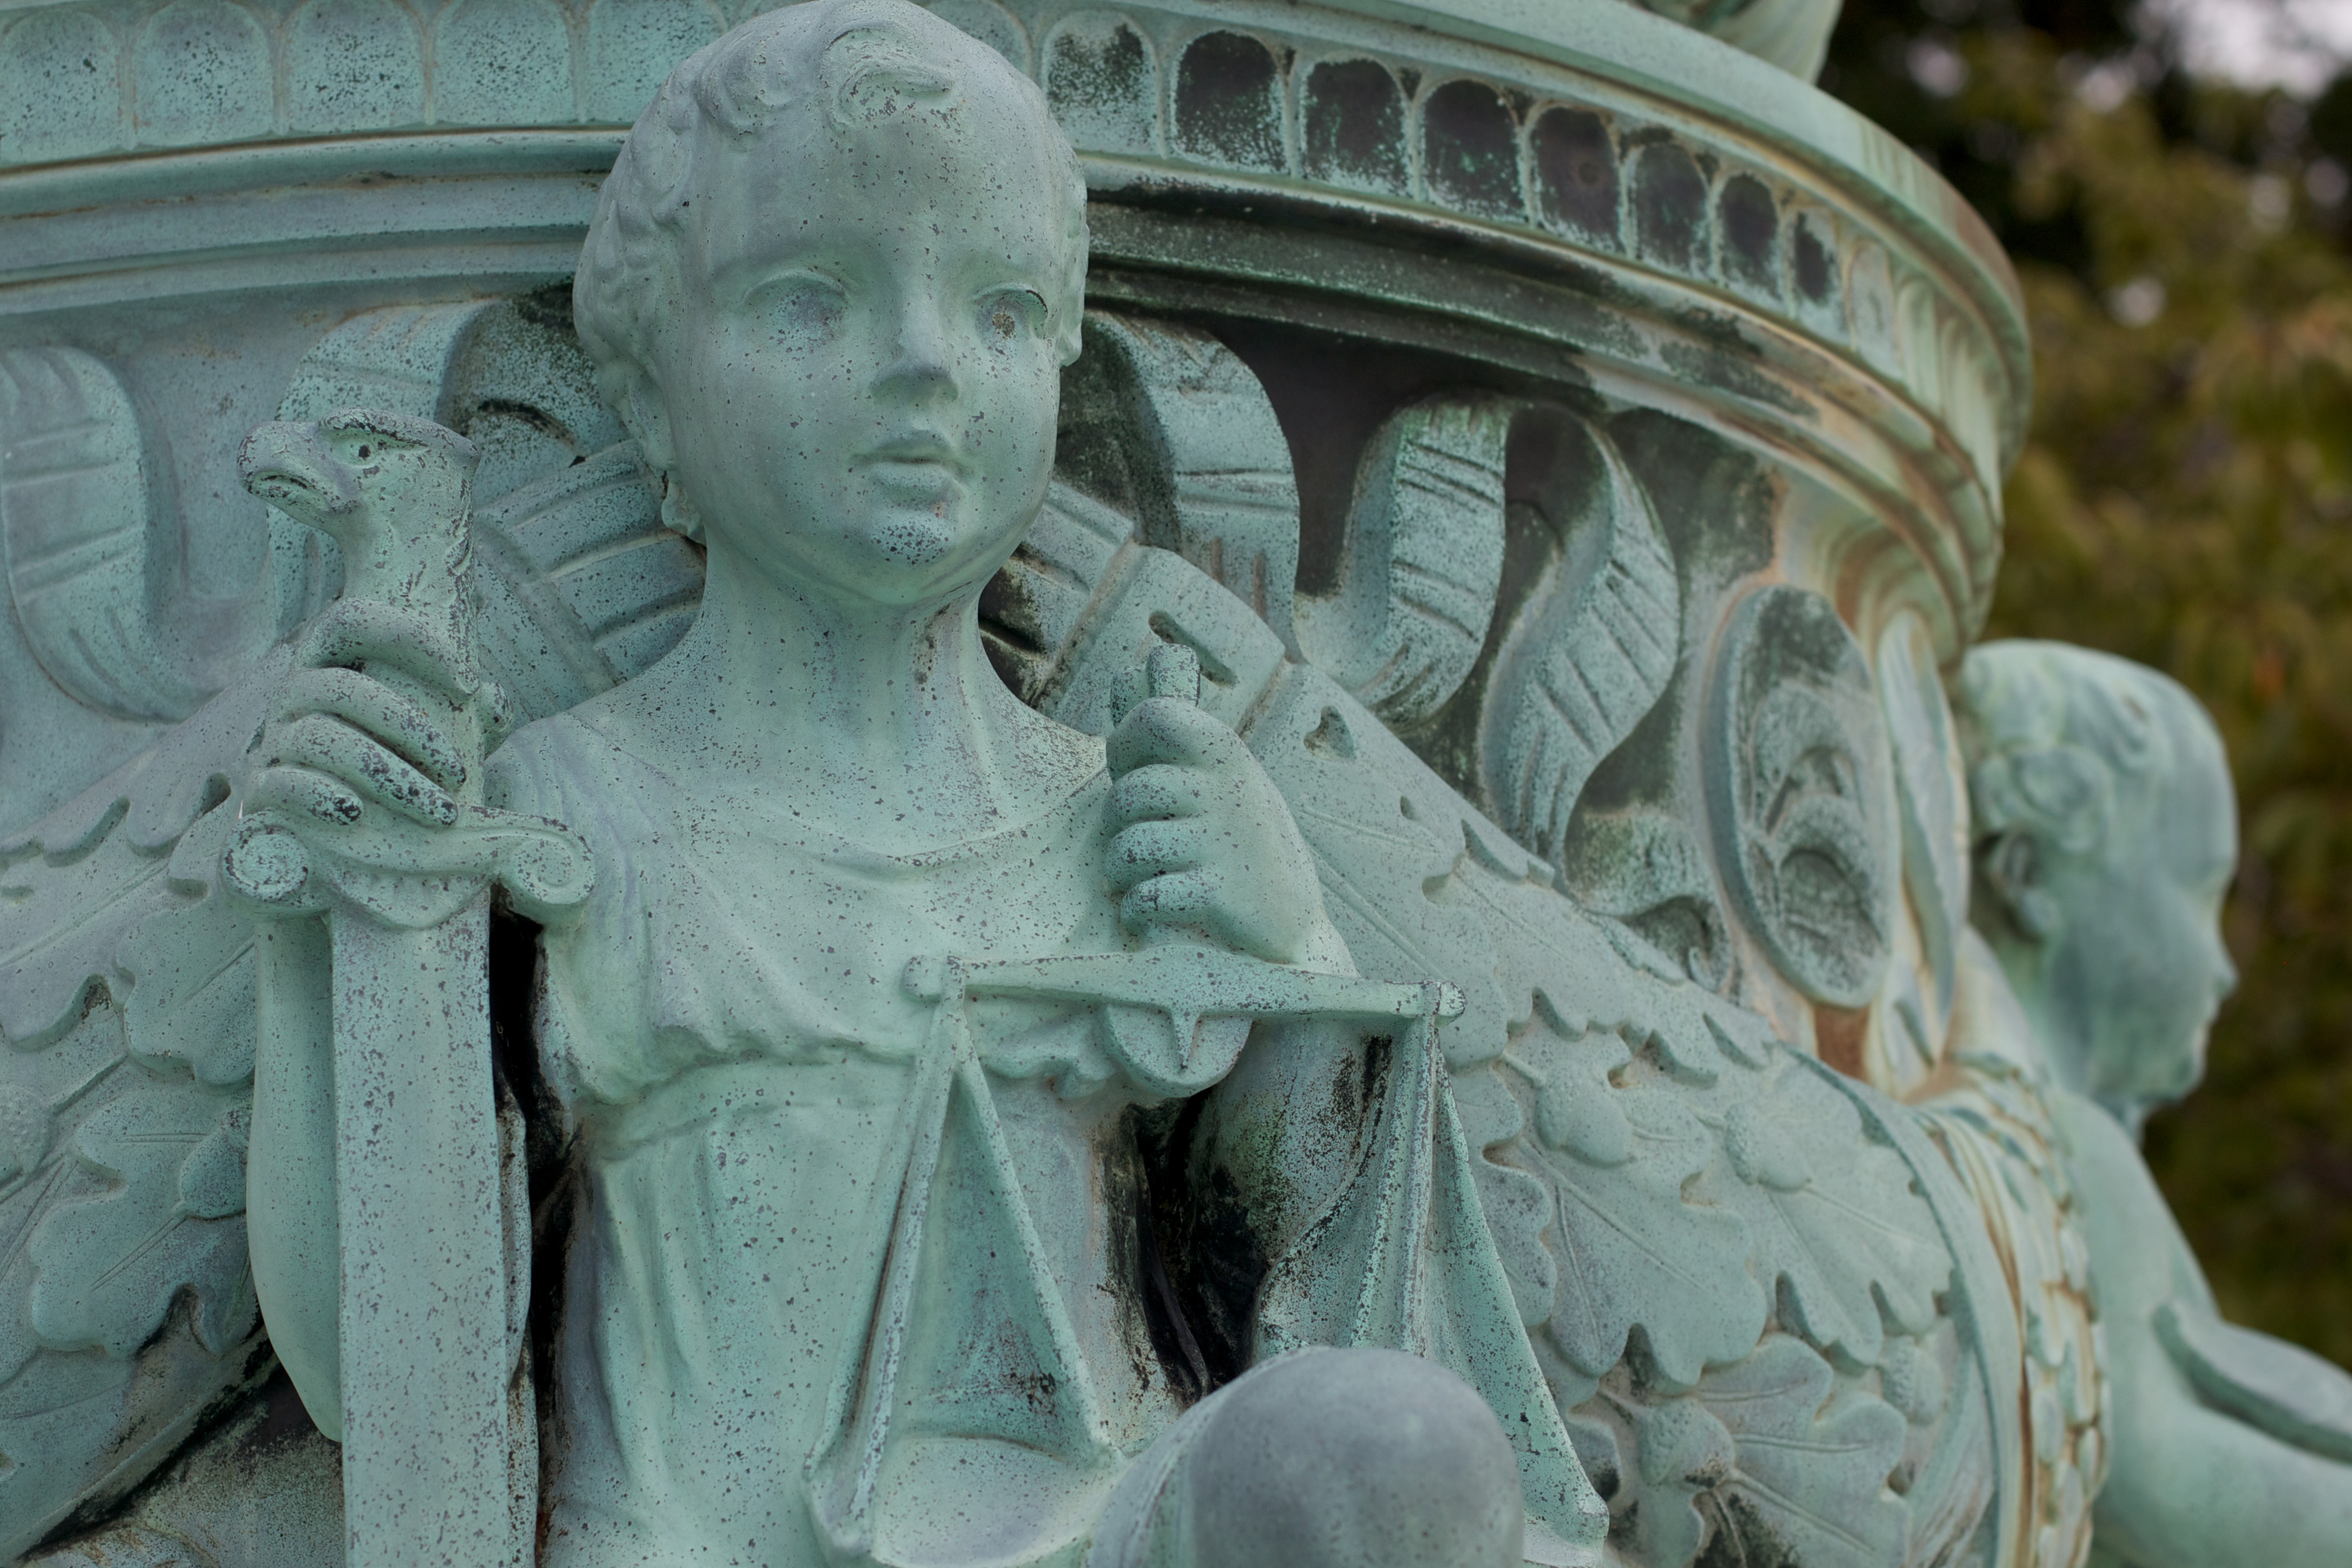
monument, statue, sculpture, art, temple, carving, odyssey, mythology, stone carving, ancient history, classical sculpture